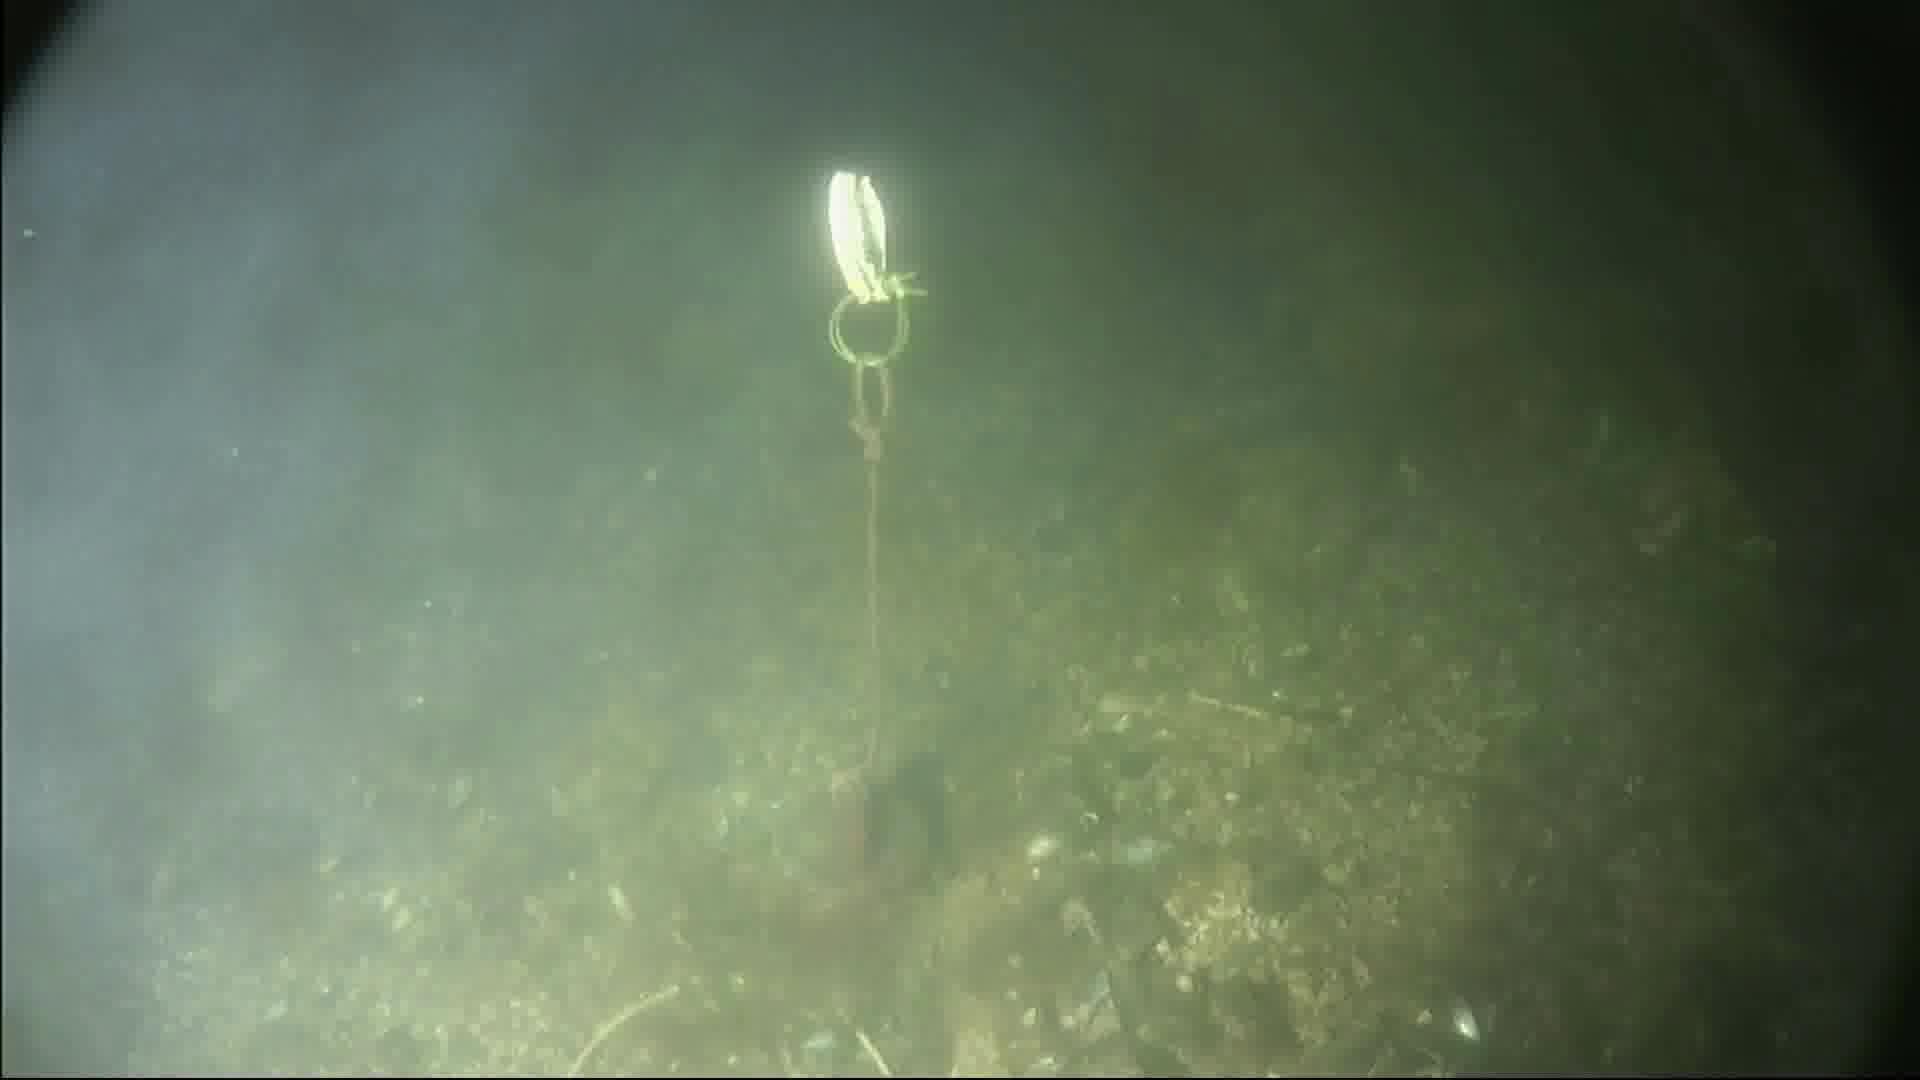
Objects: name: crab